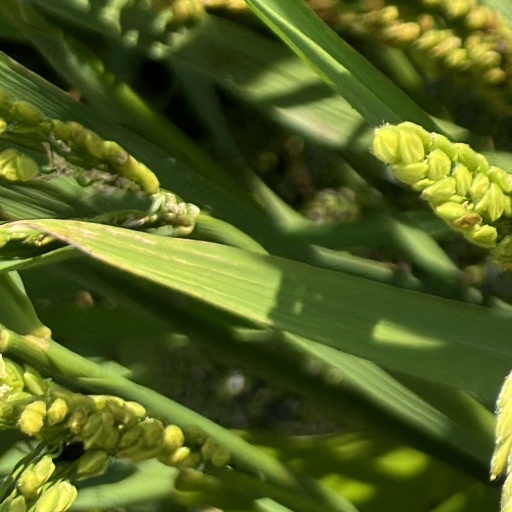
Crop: rice